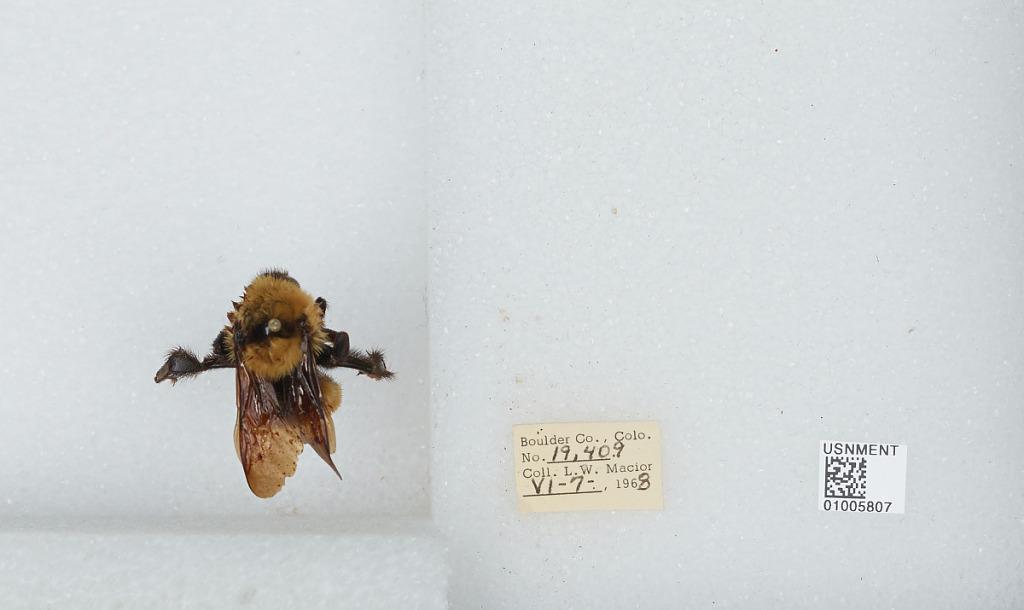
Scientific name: Bombus (Fervidobombus) fervidus fervidus (Fabricius)
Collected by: L. Macior
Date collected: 1968-6-7
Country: United States
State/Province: Colorado
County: Boulder
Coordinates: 40.09, -105.36